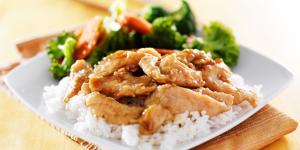
estofado de pollo a la ecuatoriana